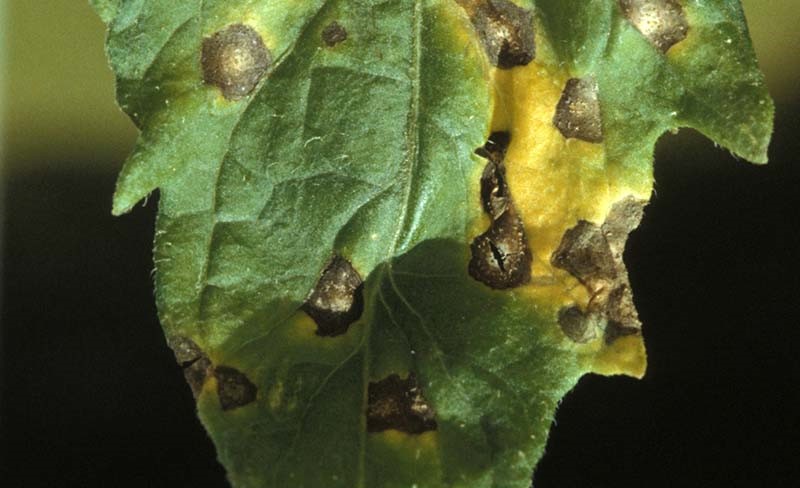
Plant: Tomato
Disease: tomato septoria leaf spot